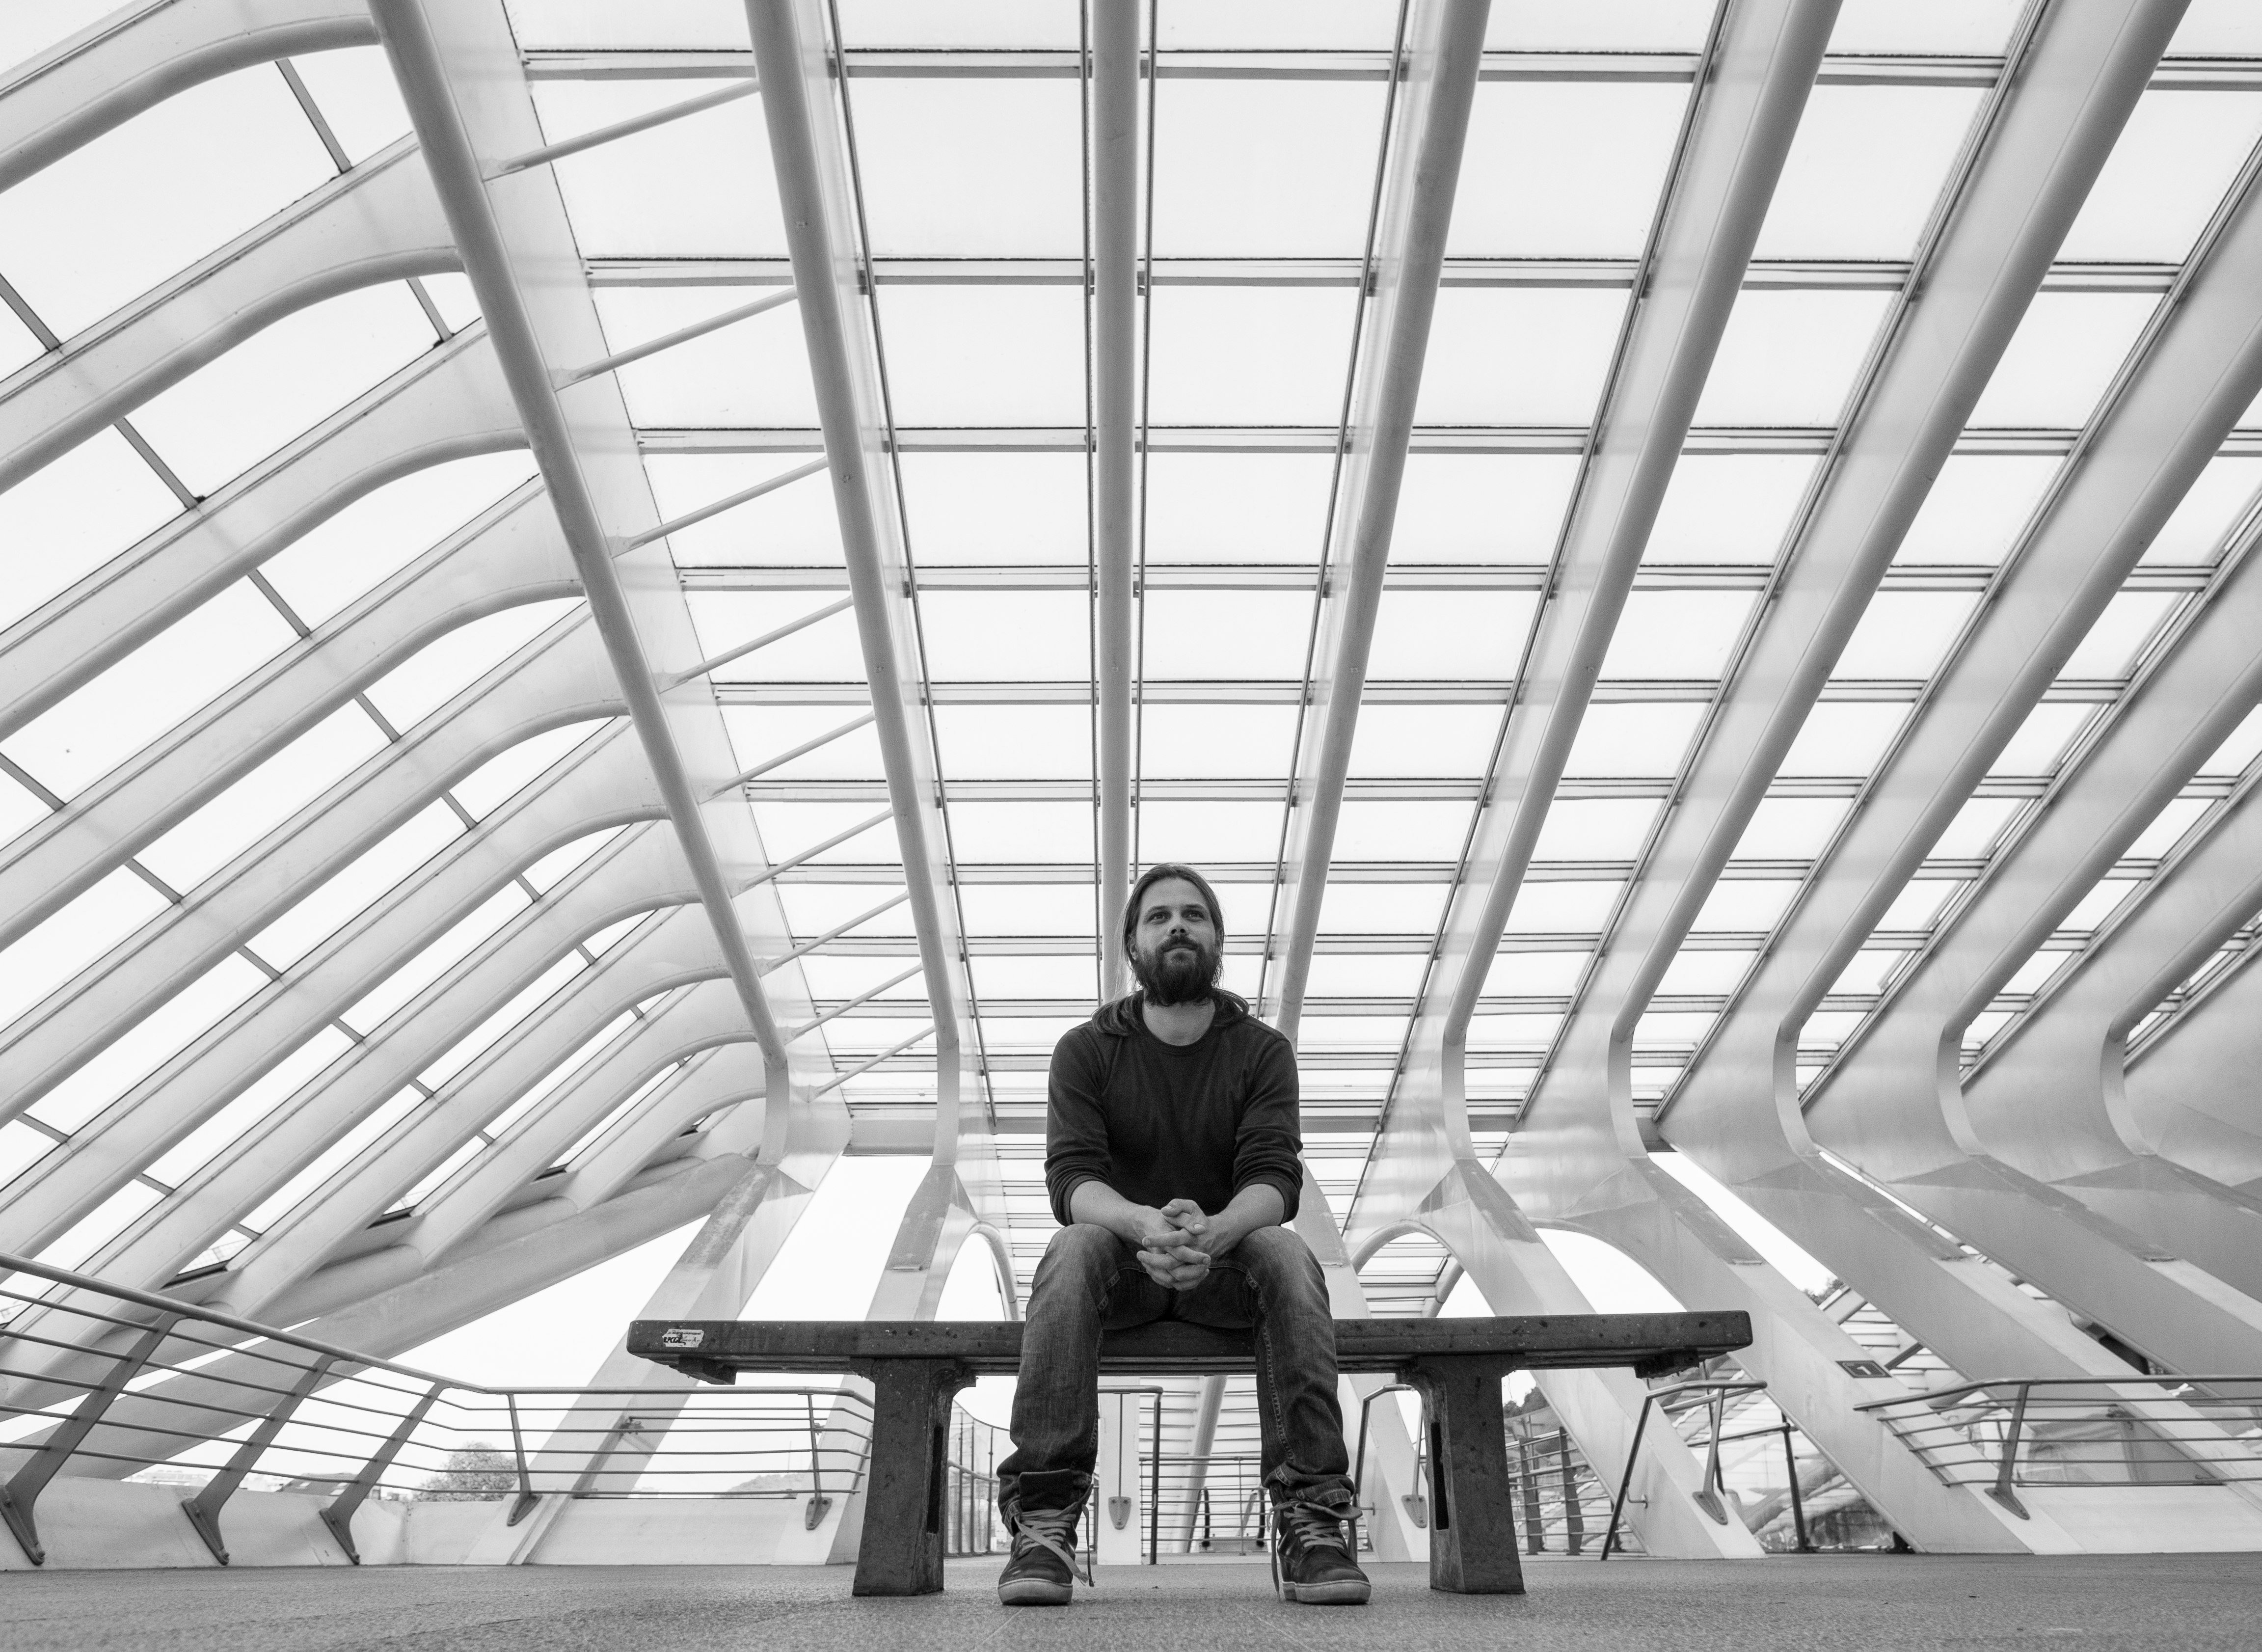
black and white, architecture, street, professional, monochrome, candid, design, symmetry, hangar, headquarters, calatrava, liege, daylighting, monochrome photography